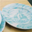
Label: plate